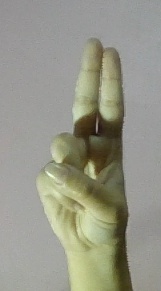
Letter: taa